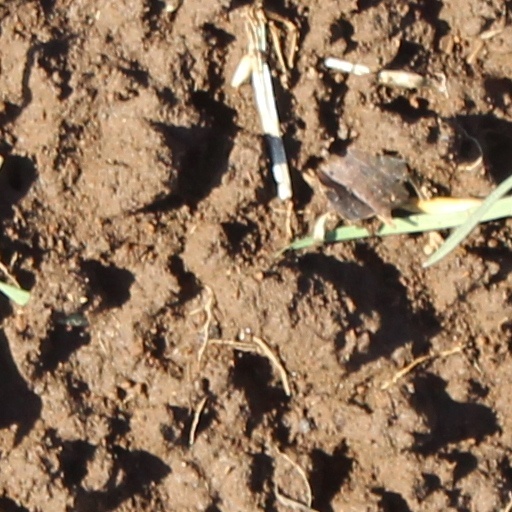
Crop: wheat